Luc Soete

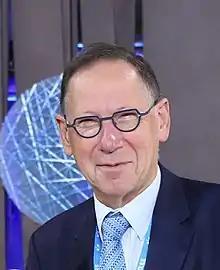
Luc Soete in 2017

Luc Soete (born 15 September 1950, Molenbeek-Saint-Jean) is a Belgian economist. He is a Professor and the Dean of the Brussels School of Governance. He is also a member of the Advisory Board of the University of Sussex Business School and of the Advisory Board of the UNU Institute on Comparative Regional Integration Studies (UNU-CRIS) in Bruges, Belgium. He is a former Rector Magnificus and professor of International Economic Relations at the School of Business and Economics, Maastricht University, and former director of UNU-MERIT, a joint research institute of the United Nations University (UNU) and Maastricht University. Luc Soete is a member of the Dutch scientific advisory body (AWTI) and the Royal Netherlands Academy of Arts and Sciences (KNAW) since 2010. He serves on the Board of Supervisors of the Delft University of Technology.